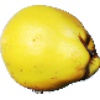
Label: quince